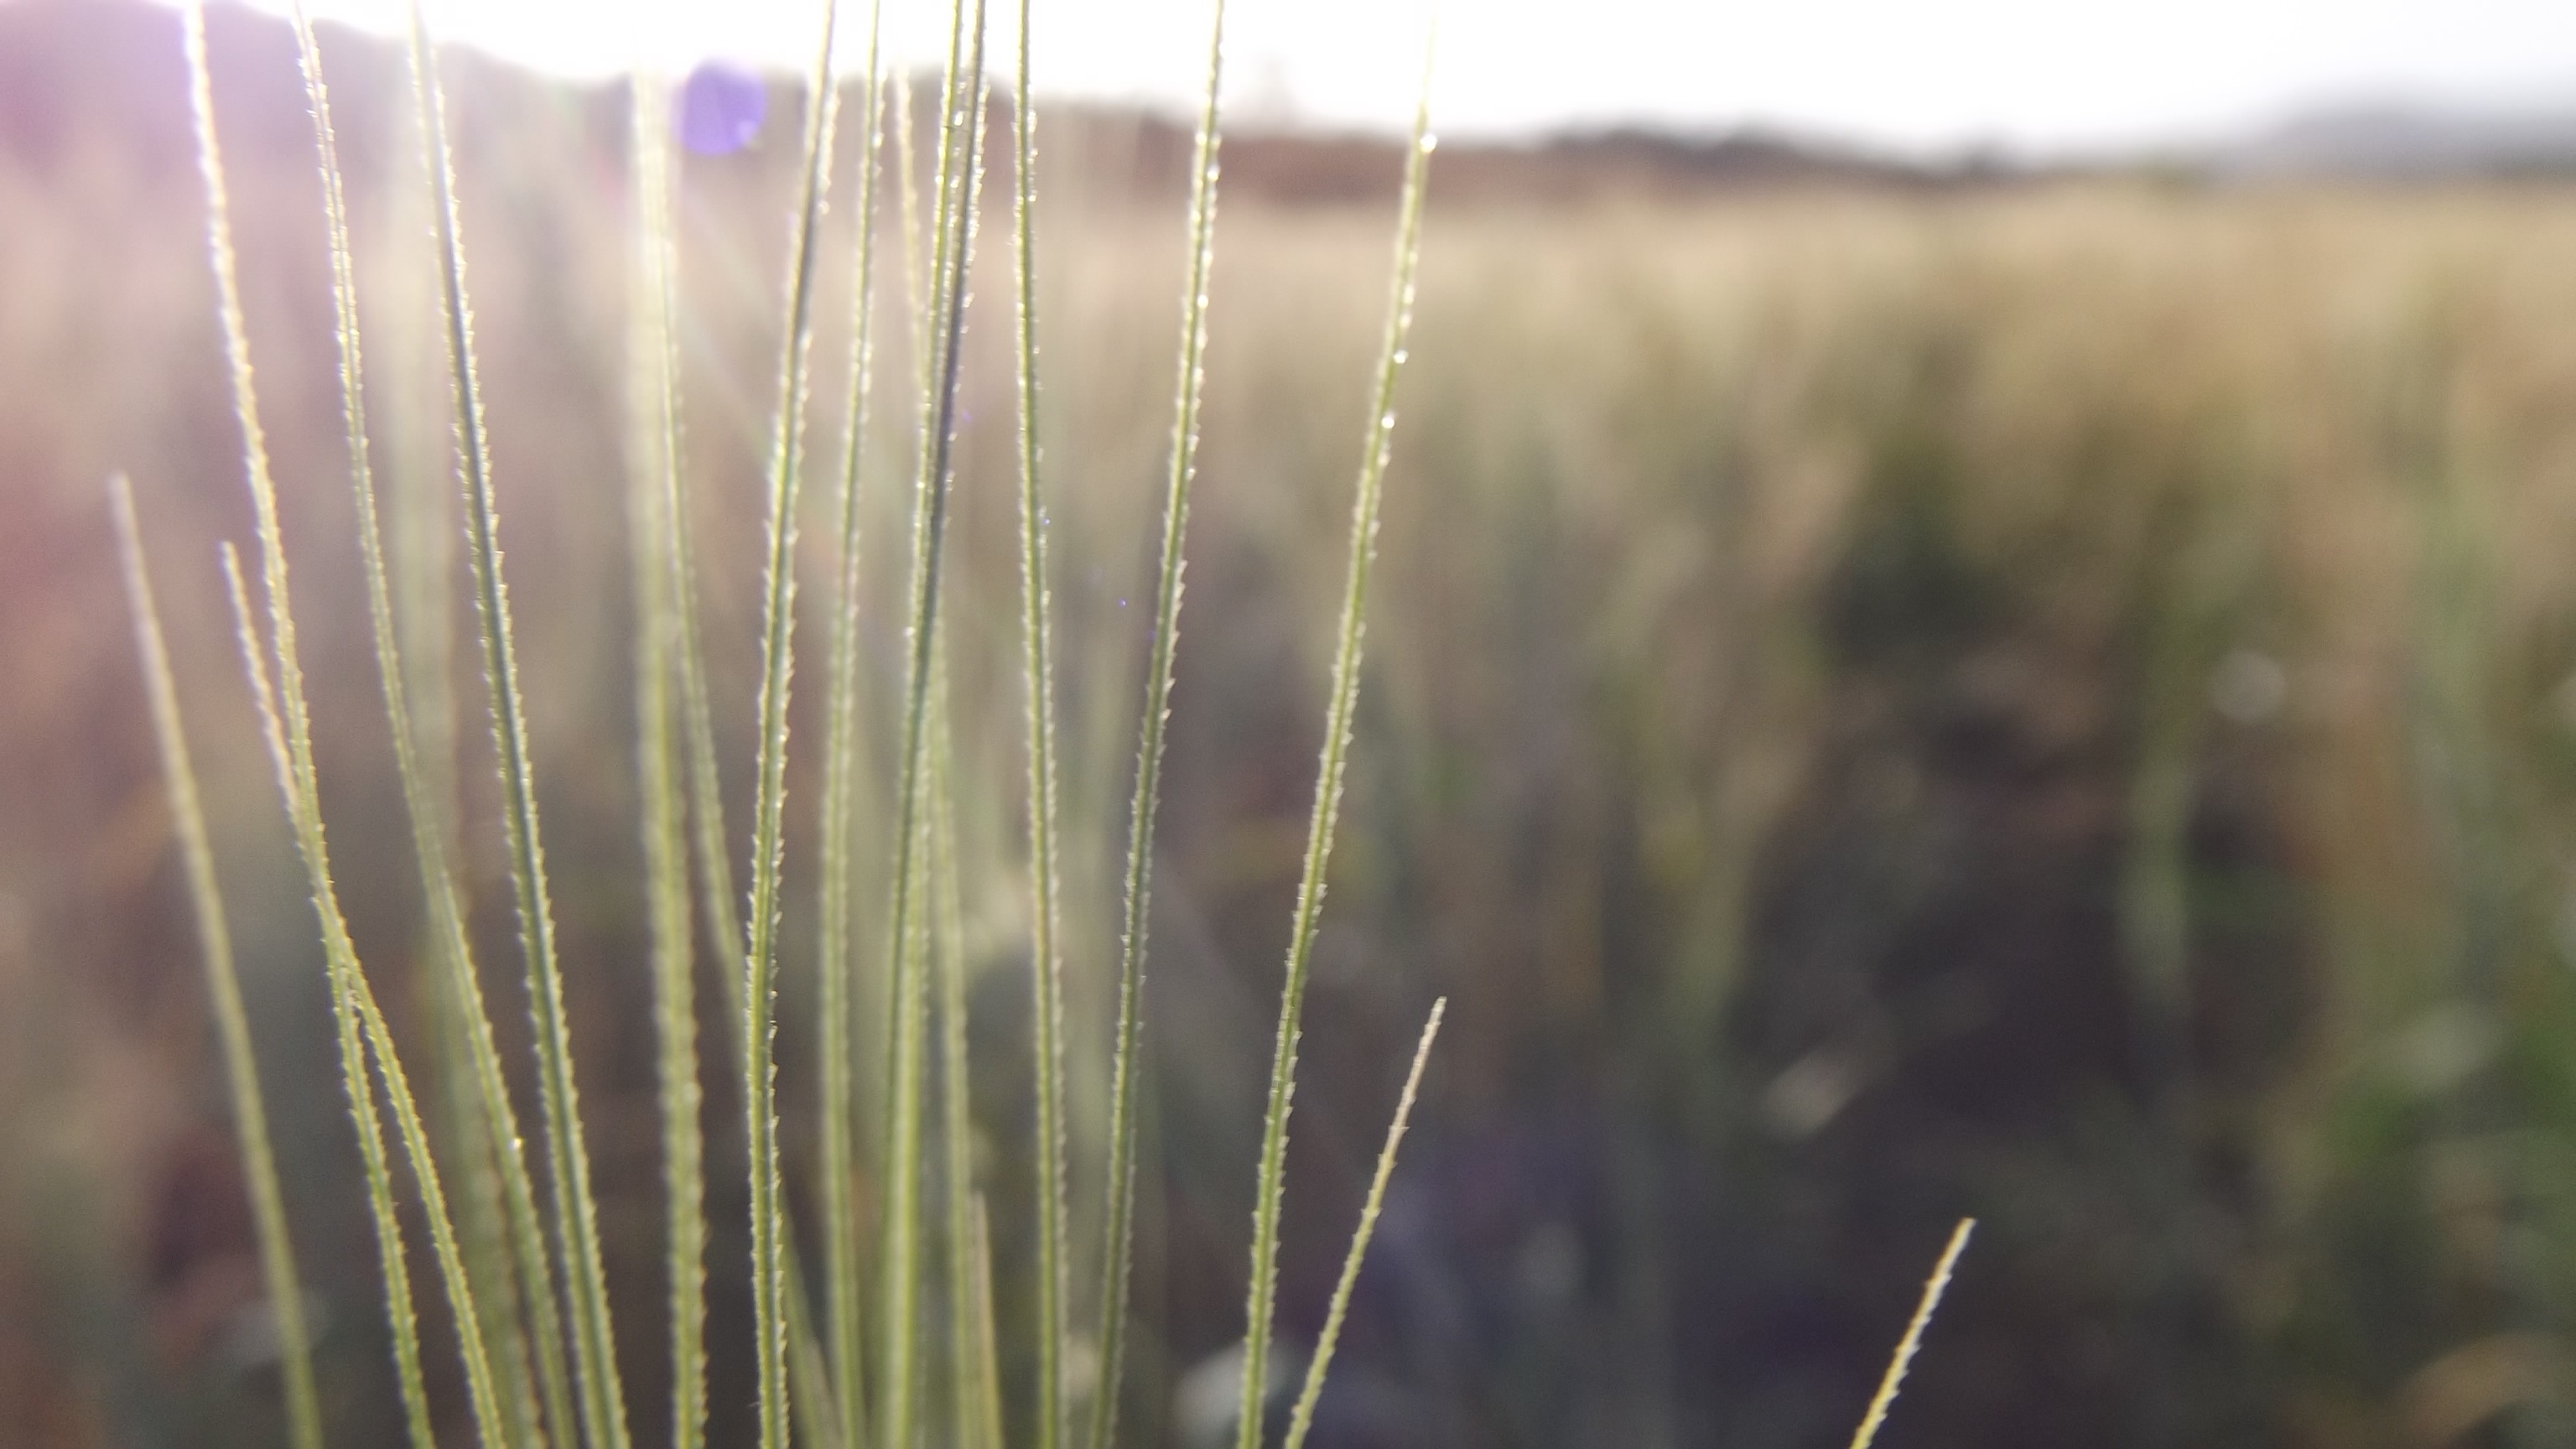
water, nature, grass, branch, dew, plant, sunshine, field, countryside, sunlight, morning, leaf, flower, frost, summer, ripe, rural, green, farming, crop, autumn, fresh, agriculture, garden, closeup, healthy, flora, season, close up, backlit, organic, moisture, macro photography, grass family, plant stem